The Courage of Marge O'Doone

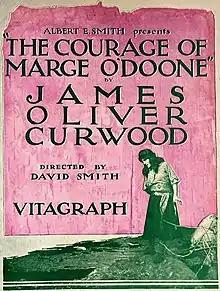
Advert for film

The Courage of Marge O'Doone is a 1920 American silent drama film directed by David Smith and featuring Pauline Starke, Billie Bennett, Niles Welch and Boris Karloff (as Buck Tavish, a mountain man). It was written by Robert N. Bradbury, based on the novel by James Oliver Curwood. The film is considered to be lost.